Windy McCall

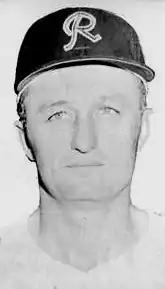
McCall in 1959

John William McCall (July 18, 1925 – February 5, 2015) was a relief pitcher in Major League Baseball who played from 1948 through 1957 for the Boston Red Sox (1948–49), Pittsburgh Pirates (1950) and New York Giants (1954–57). Listed at tall and , McCall batted and threw left-handed. He was born in San Francisco, California, and studied at the University of San Francisco. He was a United States Marine Corps veteran of World War II, serving in the Pacific Theater of Operations, including Iwo Jima and Okinawa.